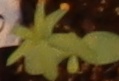
Label: Flax